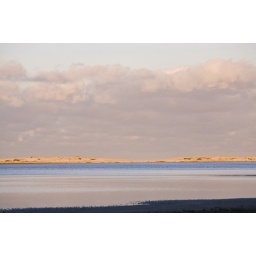
Smiths lake late dusk in June looking east over sand bar